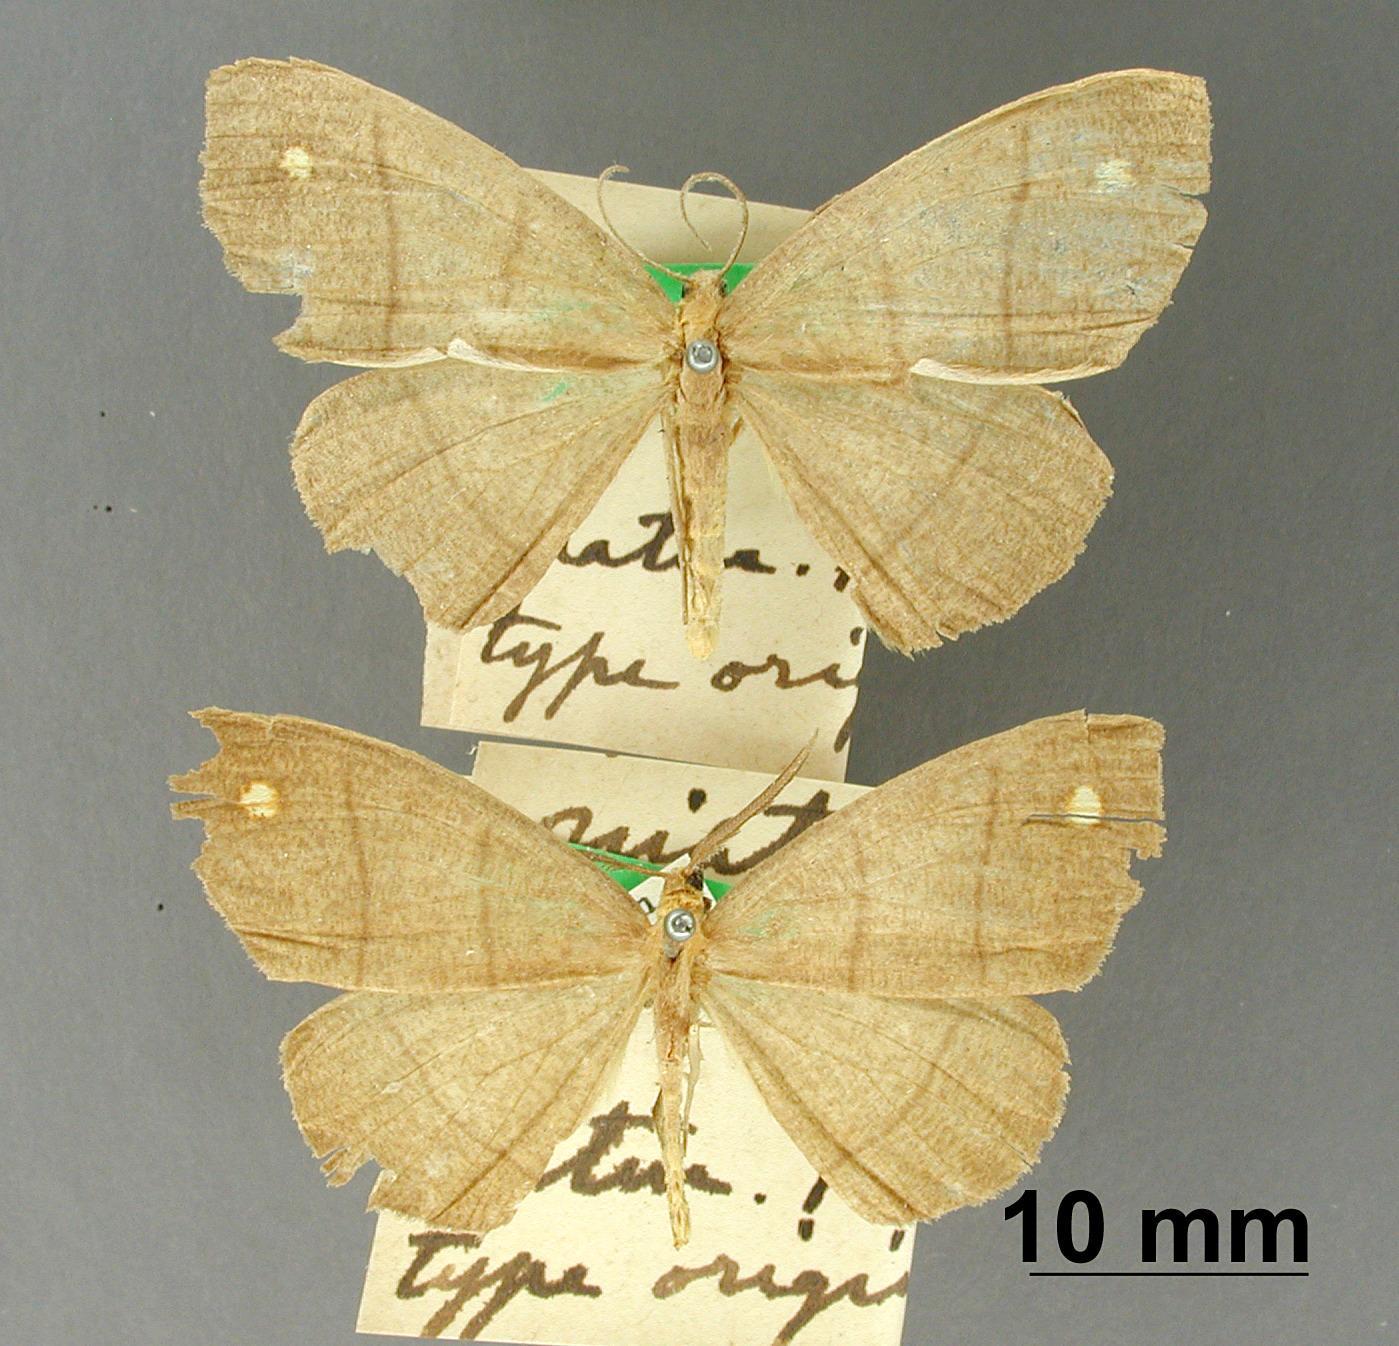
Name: Nipteria luteopunctata
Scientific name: Nipteria luteopunctata Thierry-Mieg, 1907
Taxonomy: Animalia, Arthropoda, Insecta, Lepidoptera, Geometridae, Ennominae
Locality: Costa Rica